Same-sex marriage in Switzerland

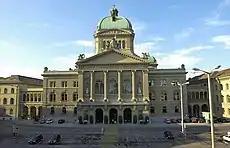
The Federal Palace in Bern houses the Swiss Federal Assembly.

The first legislative proposal to legalise same-sex marriage was introduced by Greens MP Ruth Genner in December 1998. The National Council tabled the measure in December 1999.